Macroom

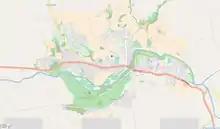
Map of the town

Macroom is a market town in County Cork, Ireland, located in the valley of the River Sullane, halfway between Cork city and Killarney. Its population has grown and receded over the centuries as it went through periods of war, famine and workhouses, forced emigration and intermittent prosperity. The 2011 census gave an urban population of 3,879 people, while the 2016 census recorded 3,765 people. The town is in a civil parish of the same name.